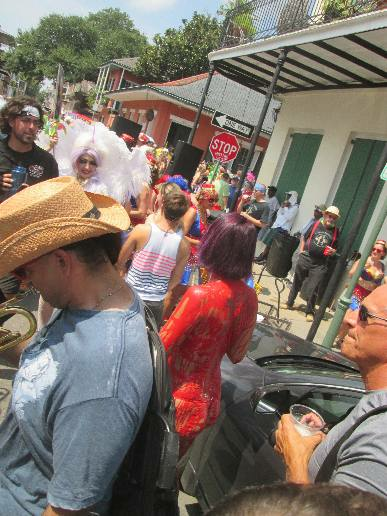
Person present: Yes